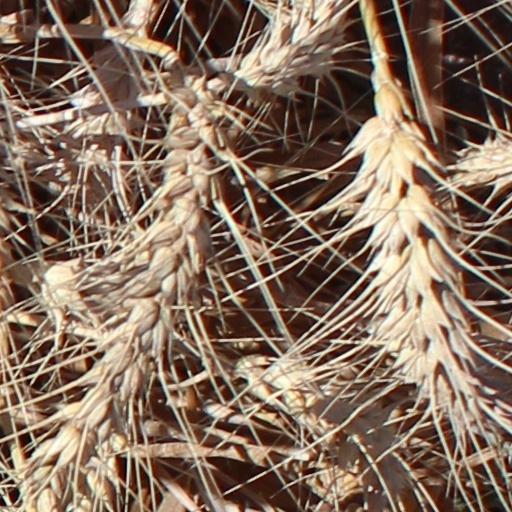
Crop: wheat